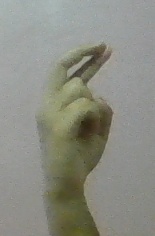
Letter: zay